Gilbert R. Cook

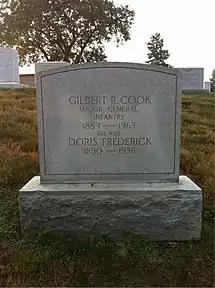
Grave at Arlington National Cemetery

His role as a field commander was cut short in August 1944, shortly after the Third Army's breakout in France, when he was hospitalized for illness due to circulation problems in his legs. As one of Patton's biographers later wrote, "to have to deprive (Cook) of his command at the very climax of his career shook Patton to the core, realising as he did the mortal blow he was delivering to his old friend." It prompted Patton to request General Dwight D. Eisenhower to award Cook the Army Distinguished Service Medal. Cook returned to the US for recuperation and less strenuous duty.